LGBTQ rights in Aruba

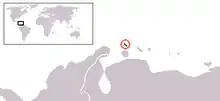
Aruba

The rights of lesbian, gay, bisexual, transgender, and queer (LGBTQ) people in Aruba, a constituent country of the Kingdom of the Netherlands, have evolved remarkably in the past decades. Both male and female forms of same-sex sexual activity are legal in Aruba.